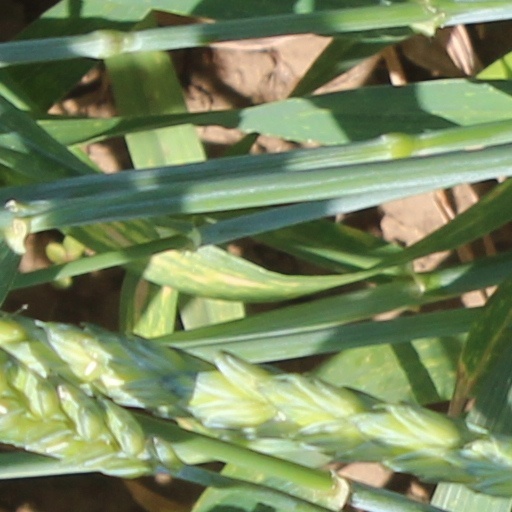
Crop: wheat